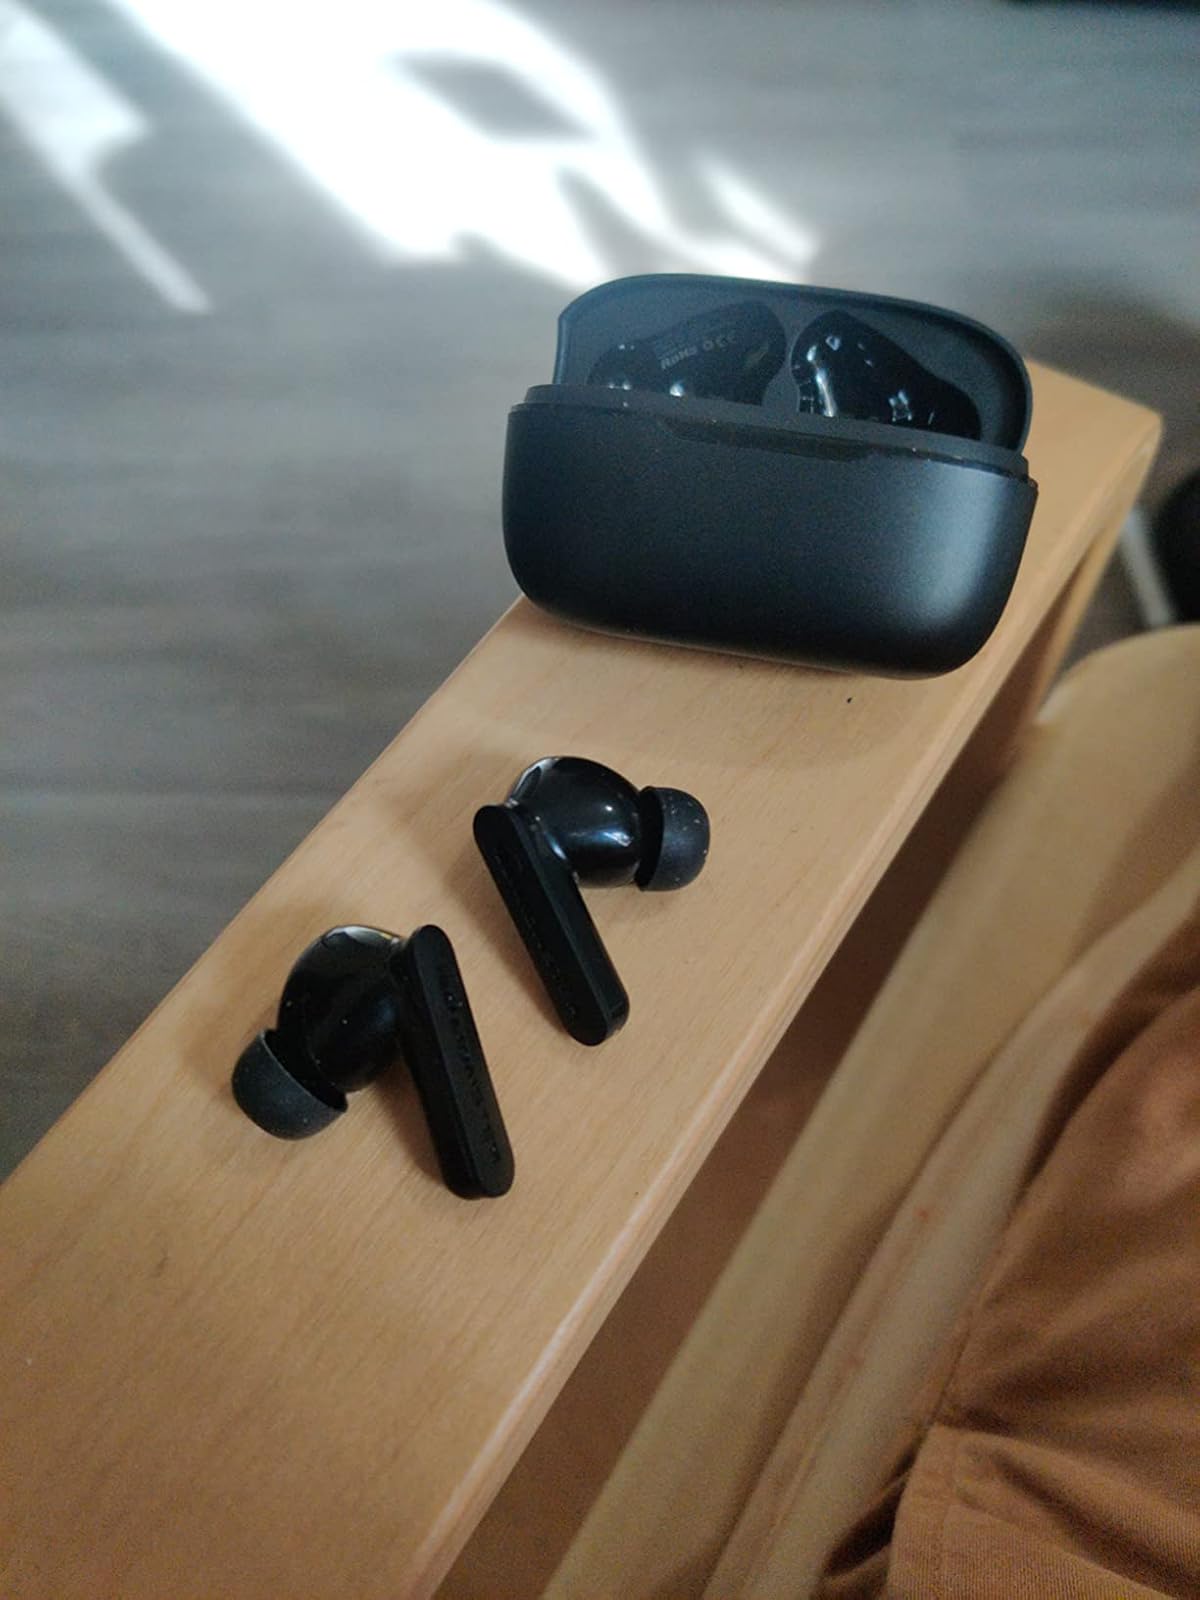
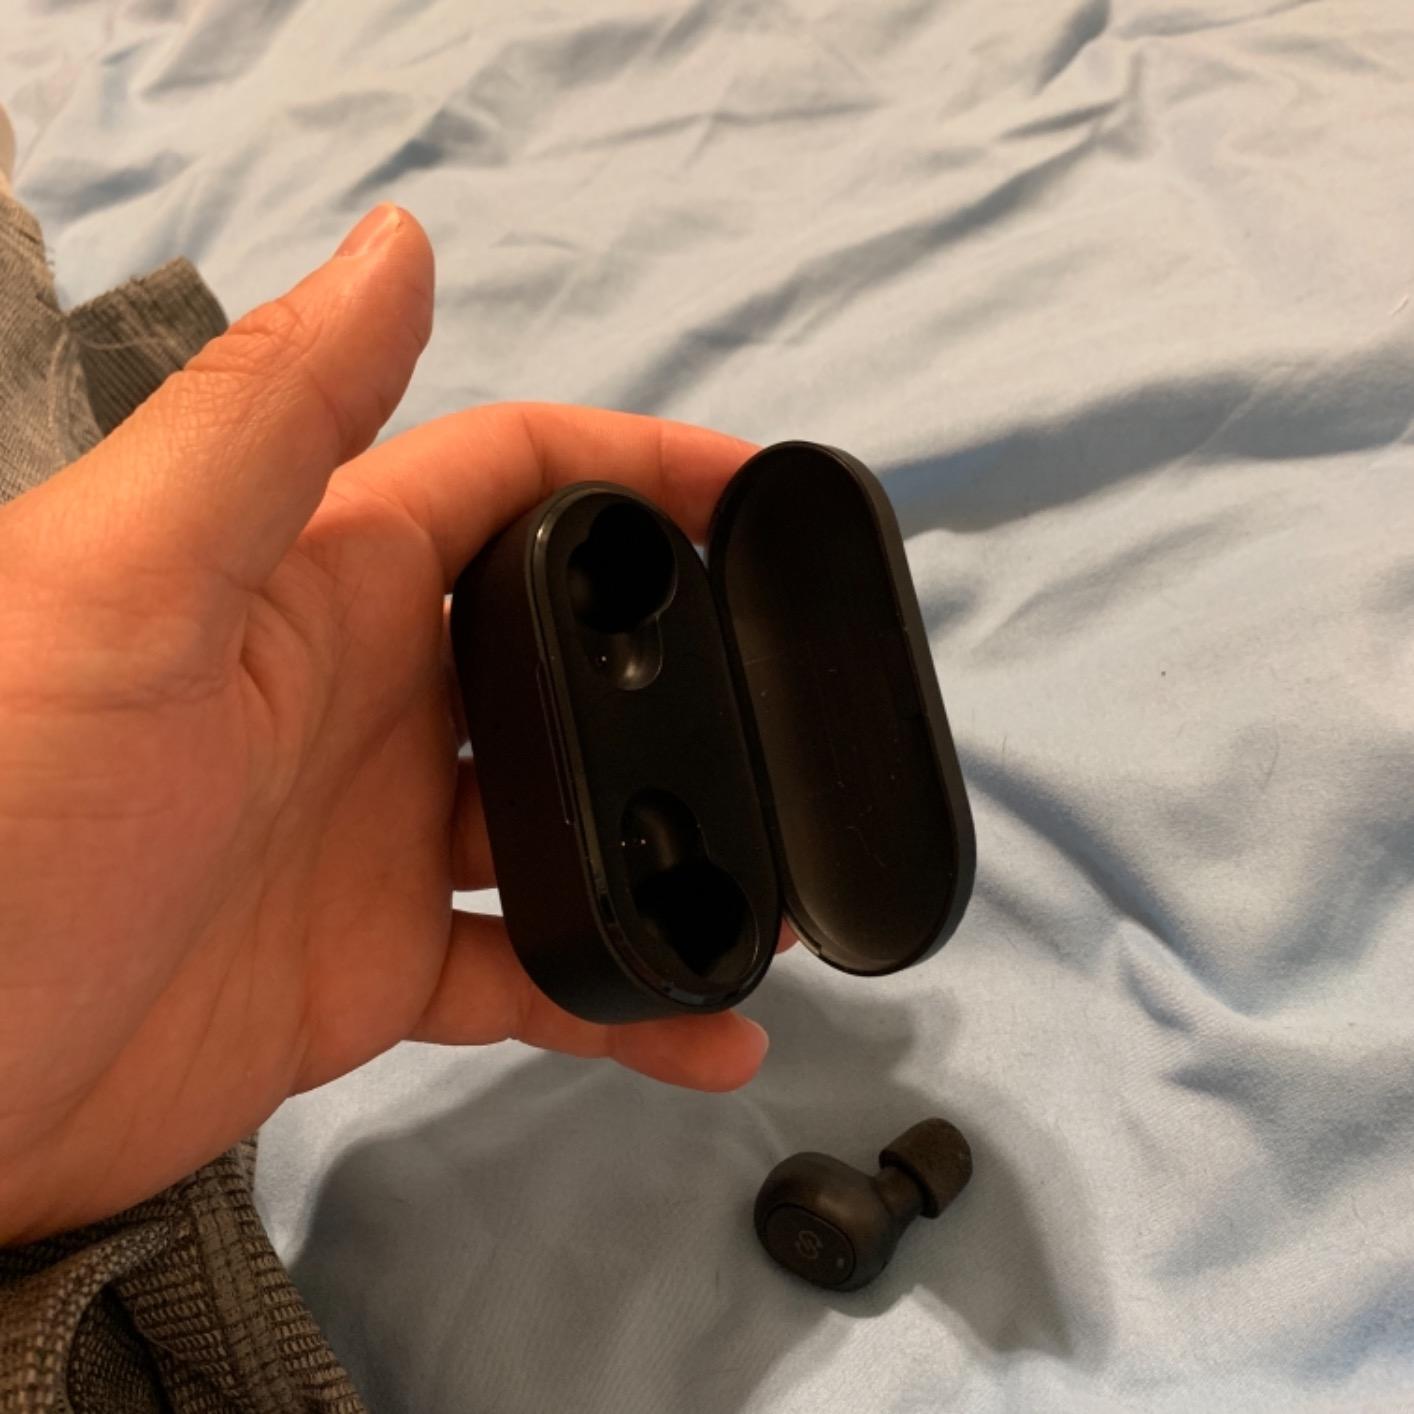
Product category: earbuds
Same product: no